2014 pro-Russian unrest in Ukraine

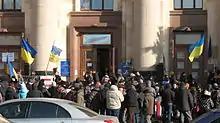
Pro-Ukrainian protesters in Kharkiv, February 2014

Unrest first gripped Kharkiv city on 22 February 2014, when Euromaidan protesters occupied the Kharkiv regional state administration (RSA) building. Later that day, several thousand pro-Ukrainian protesters tried to topple a statue of Vladimir Lenin that stood opposite to the RSA building in Freedom Square. Several taxi drivers defended the monument, injuring several of the protesters. By the next day, several thousand pro-Russian protesters had gathered in the square to protect the statue. They set up a perimeter fence around it. Then governor of Kharkiv Oblast Mykhailo Dobkin made a speech to the defenders of the statue, saying that the statue was "a symbol of our city... we will leave it here and we will defend it". Local police kept Euromaidan and Anti-Maidan protesters apart until 1 March. On that day, pro-Russian activists stormed the RSA building, assaulted the Euromaidan activists who had been occupying it, and raised the Russian flag over the building. Some of the protesters were Russian citizens who had travelled to Kharkiv from Russia. According to the local media, 2,000 Russians were brought by buses with Russian number plates to Kharkiv to take part in the storming of the RSA building. Russian activist organizations confirmed that they sent Russians to "peacefully protest" in Kharkiv. Police regained control of the building by evening on the same day, and replaced the Russian flag with that of Ukraine.